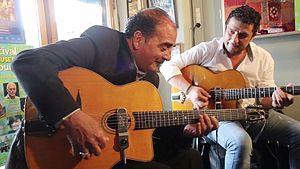
Tchavolo Schmitt, à gauche, et Steeve Laffont à la Chope des Puces (Saint-Ouen, France), café-restaurant où se produisent depuis plus de soixante ans les meilleurs musiciens de jazz manouche.
Steeve Laffont, né à Perpignan le 10 novembre 1975, est un guitariste de jazz manouche français.
Le jazz manouche est un style de jazz qui témoigne des apports stylistiques des musiques gitanes, manouches et d'Europe centrale ainsi que du musette et de la chanson française dans le jazz, qui, dès 1932, arrive des États-Unis en Europe. Né en France dans les années 1930, il se caractérise dans sa forme originelle par une section rythmique assurée par deux guitares et une contrebasse, un violon et l'absence de percussions, de cuivres et de bois – un « jazz sans tambour ni trompette ».
Tchavolo Schmitt est un guitariste de jazz manouche alsacien né à Belleville en 1954.